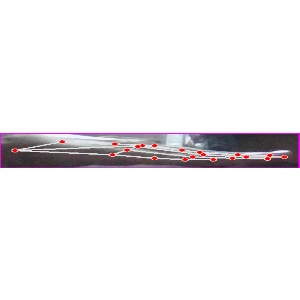
अक्षर: ज